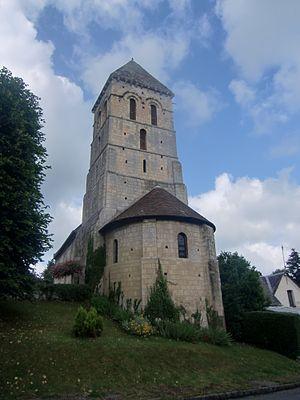
Eglise d'Aizier (Eure, Normandie, France)
Aizier est une commune française située dans le département de l'Eure, en région Normandie.